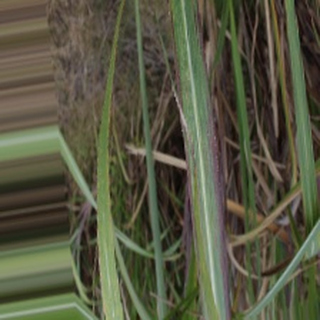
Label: sugarcane_bacterial_blight